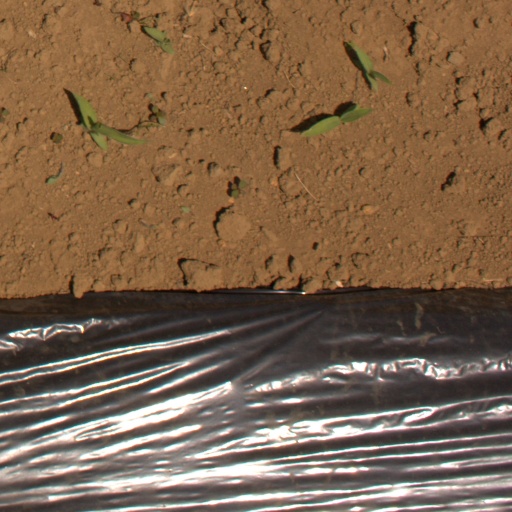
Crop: Jerusalem artichoke